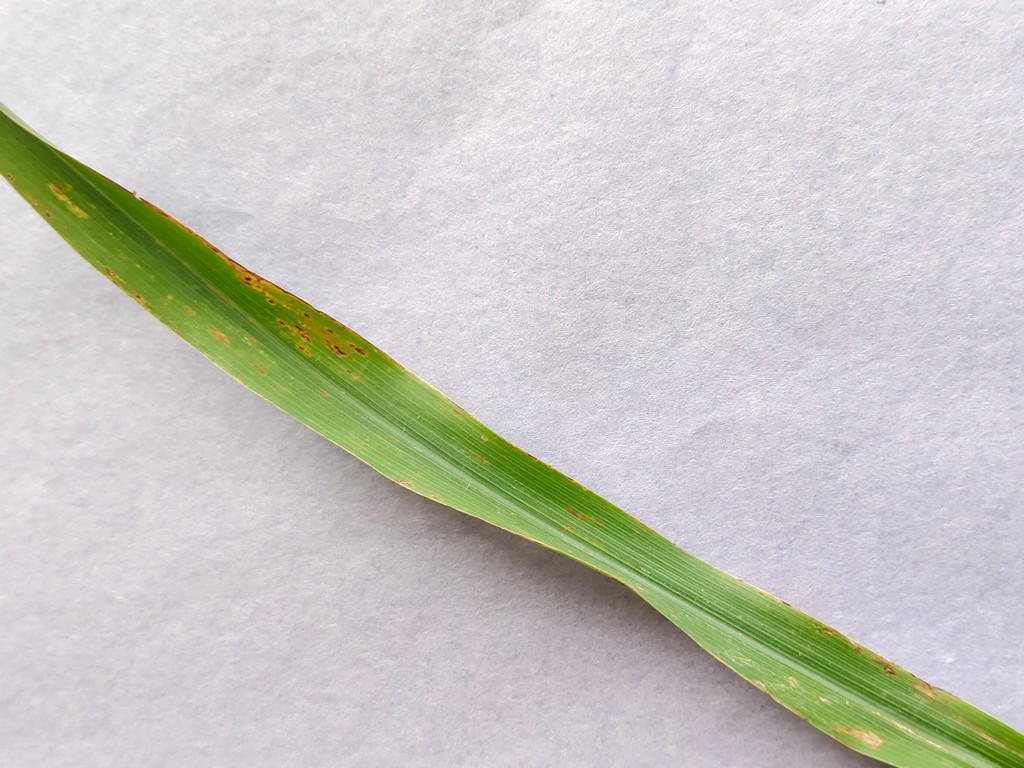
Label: Unhealthy